Stilyagi

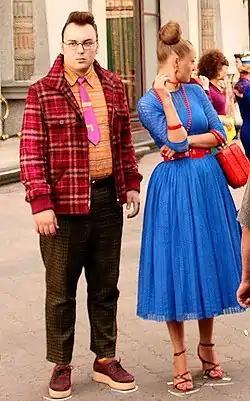
Shooting a scene for the 2008 Russian film "Stilyagi"

Stilyagi ("stylish, style hunters") were members of a youth counterculture from the late 1940s until the early 1960s in the Soviet Union. A stilyaga was primarily distinguished by snappy clothing—preferably foreign-label, acquired from "fartsovshchiks" (those who engage in "fartsovka") —that contrasted with the communist realities of the time, and a fascination with "zagranitsa", modern Western music and fashions corresponding to those of the Beat Generation. English writings on Soviet culture variously translated the derogatory term as "dandies", "fashionistas", "beatniks", "hipsters", or "zoot suiters".